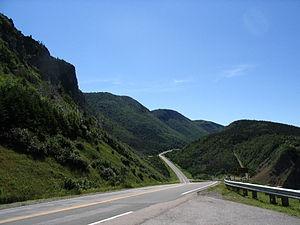
Parc national des Hautes-Terres-du-Cap-Breton (Nouvelle-Écosse)